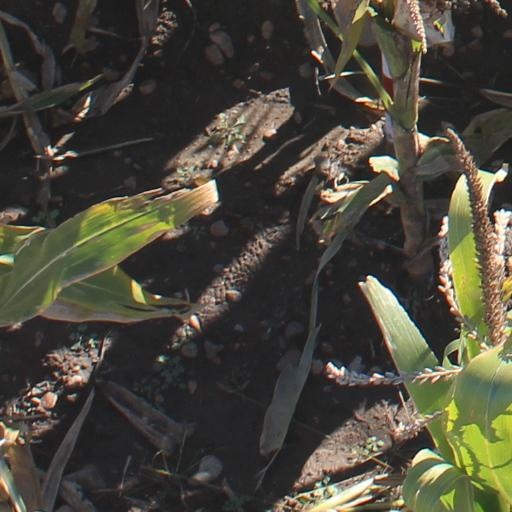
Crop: maize; corn